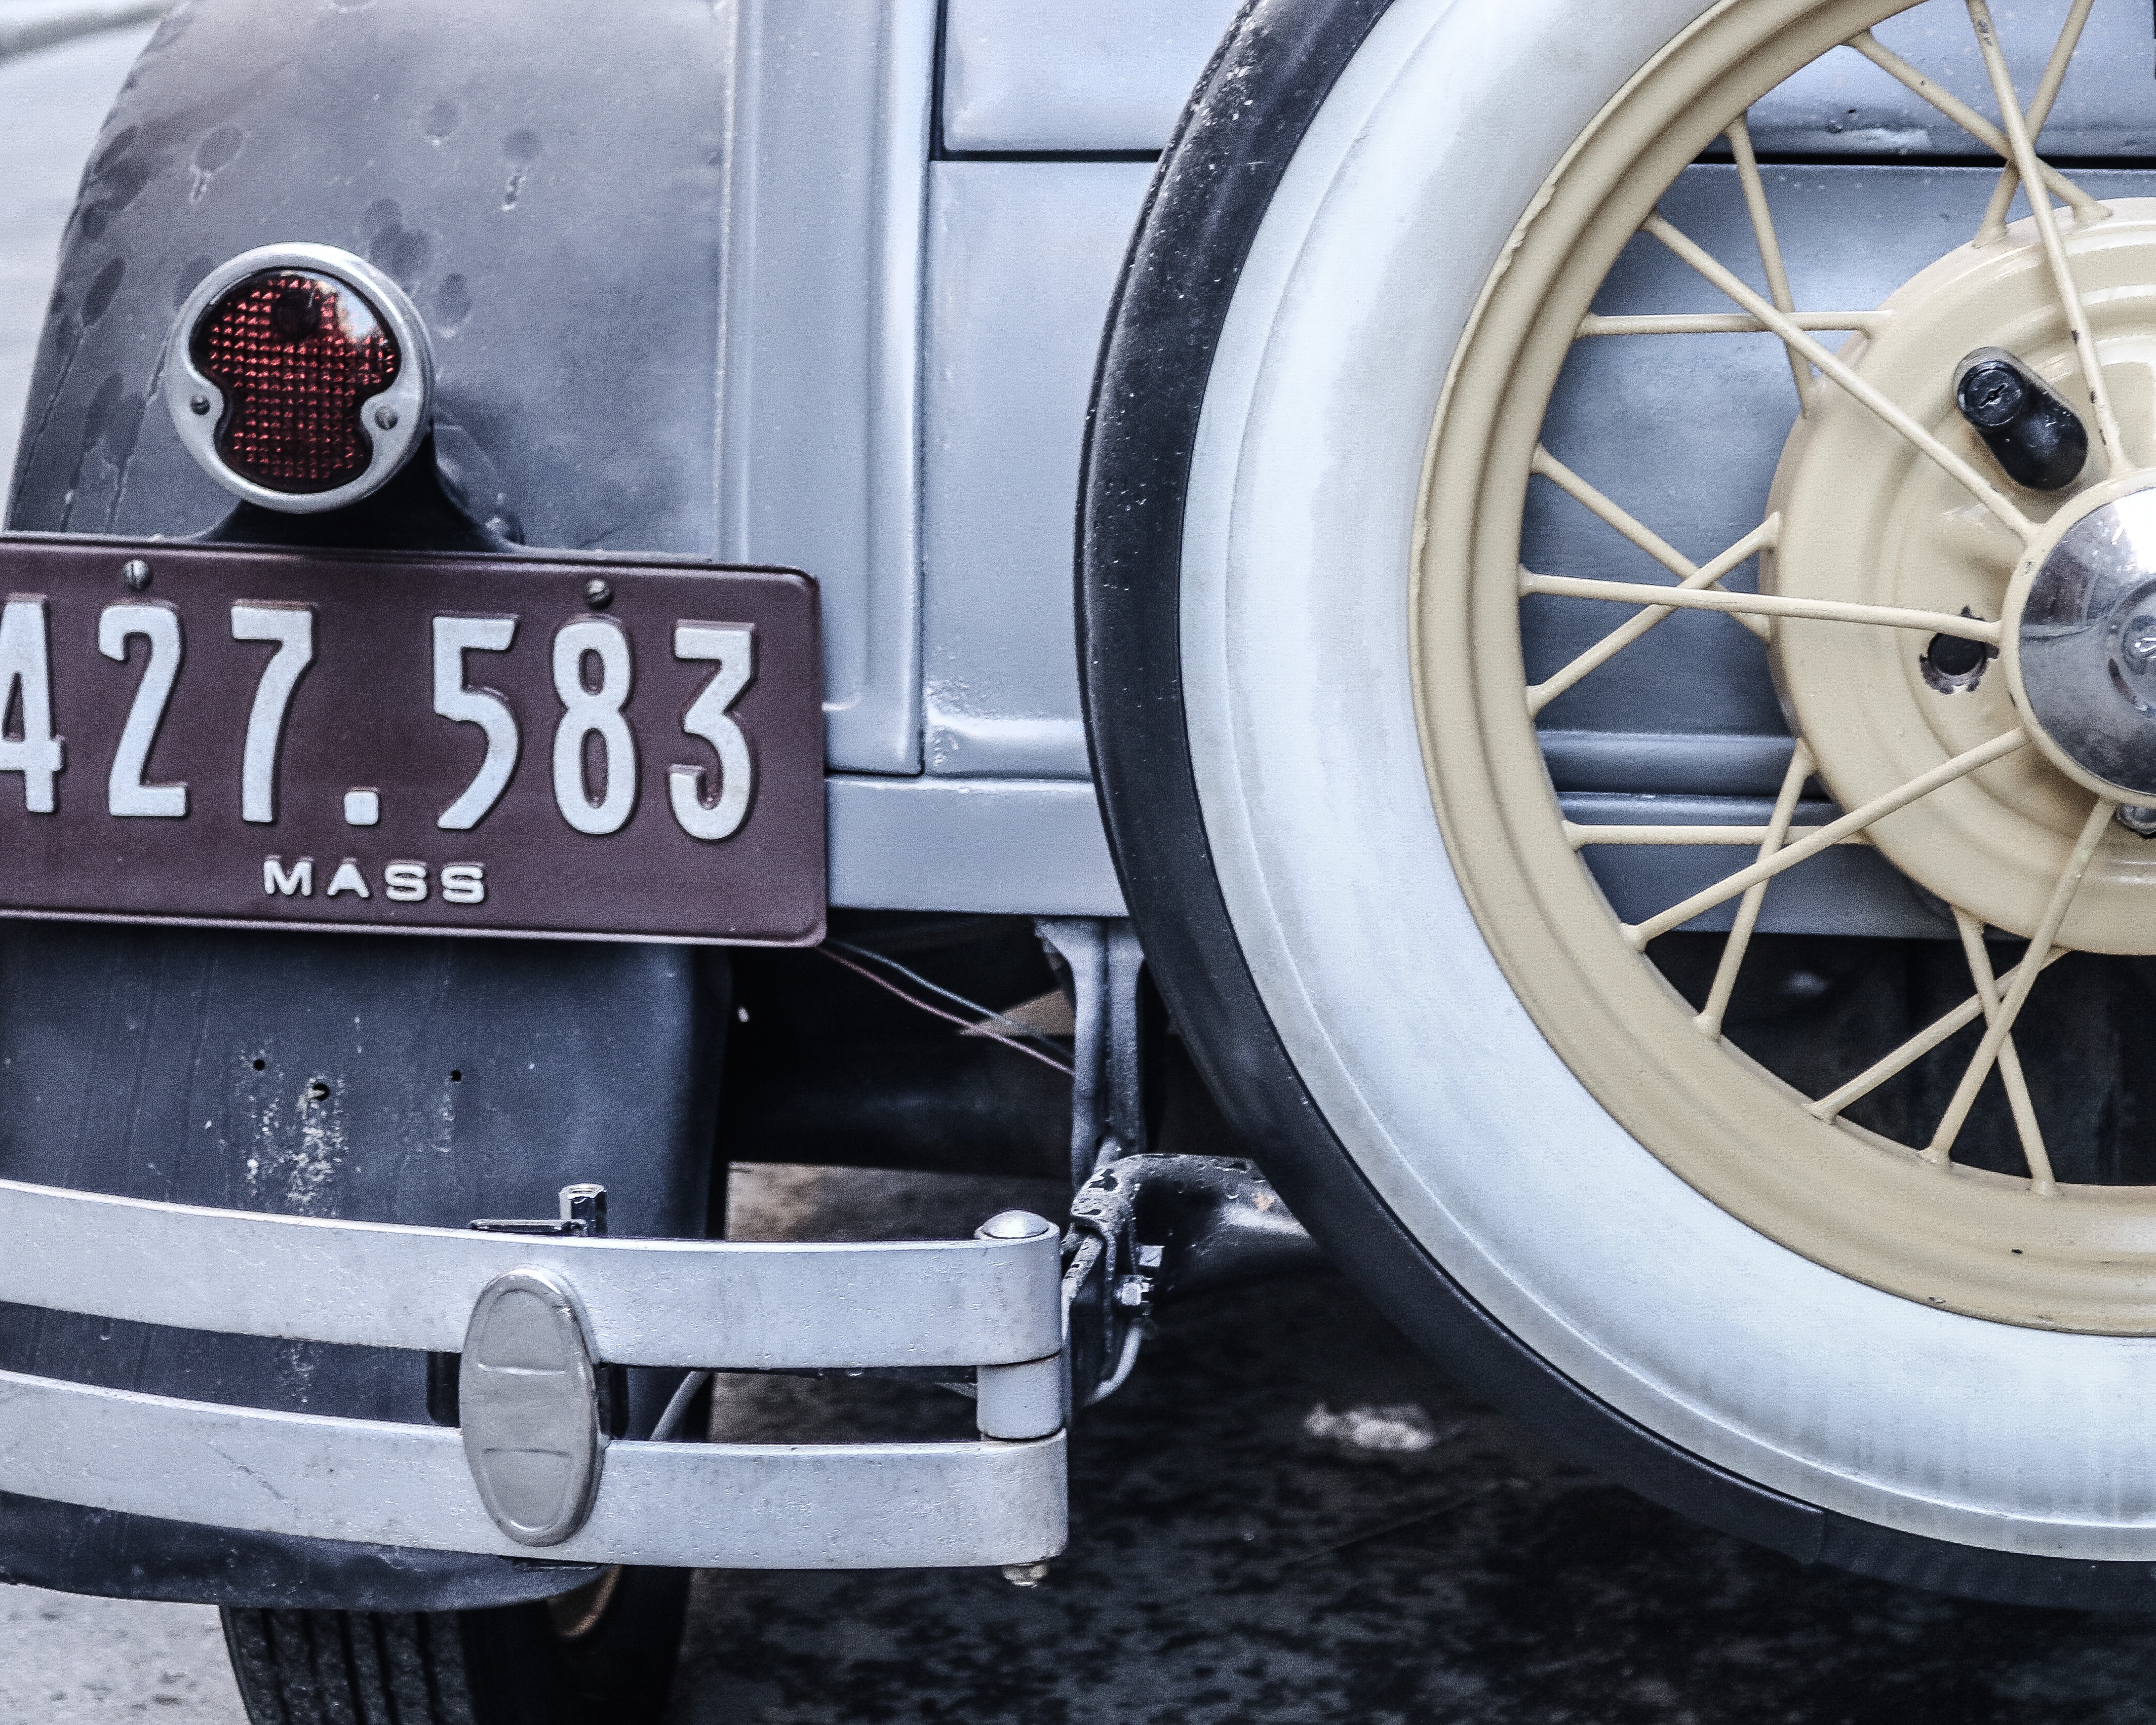
car, wheel, vehicle, spoke, tire, bumper, rim, auto part, automobile make, automotive exterior, automotive tire